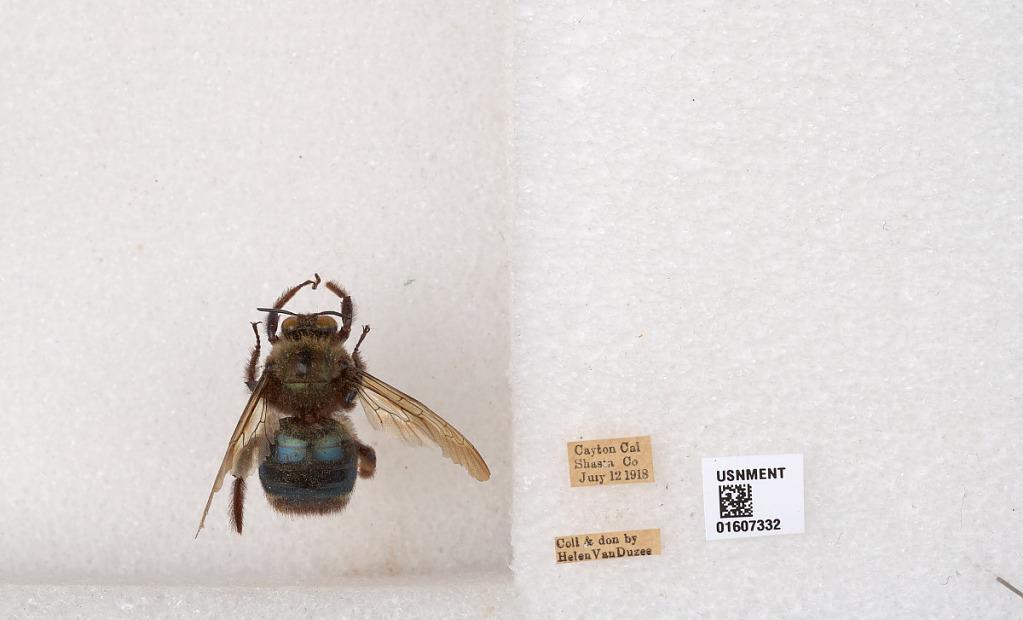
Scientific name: Xylocopa (Xylocopoides) californica californica Cresson
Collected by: H. VanDuzee
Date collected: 1918-7-12
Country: United States
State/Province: California
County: Shasta
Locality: Cayton
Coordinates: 41.0618, -121.634